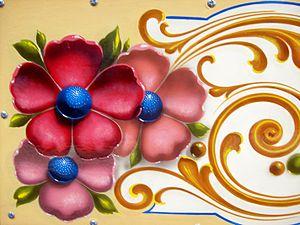
Le fileteado est un style de peinture et de dessin décoratif typique de la ville de Buenos Aires, en Argentine. Il se caractérise par des lignes en spirales et en coup de fouet, par la vivacité de ses teintes, par un agencement souvent symétrique, par la suggestion du relief au moyen d’ombres et d’artifices de la perspective, et par la surcharge de l'espace. Son répertoire décoratif inclut des motifs stylisés principalement à base de feuilles, d’animaux, de cornes d’abondance, de fleurs, de banderoles et de pierres précieuses. D’ordinaire, les œuvres de fileteado renferment aussi quelque devise ingénieuse, couplet poétique ou aphorisme facétieux, émouvant ou philosophique, parfois écrit en lunfardo, avec des lettres ornementées, généralement gothiques ou cursives.